Wide Field and Planetary Camera 2

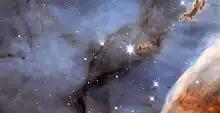
Picture of small section of the Carina Nebula created from images taken with Hubble's Wide Field Planetary Camera 2.

As predicted, over the course of its mission the WFPC2 experienced degradation of the CCDs, resulting in defective ("hot") pixels. The telescope's operators performed monthly calibration tests to catalog these; with the WFPC's aperture closed a number of long exposures are taken, and pixels which differ significantly from near black are flagged. To avoid false positives caused by cosmic rays tripping a given pixel, the output of different calibration shots is compared. Pixels which are consistently "hot" are recorded, and astronomers who analyse raw WFPC2 images receive a list of these pixels. Typically, astronomers adjust their photo-processing software to ignore these bad pixels.